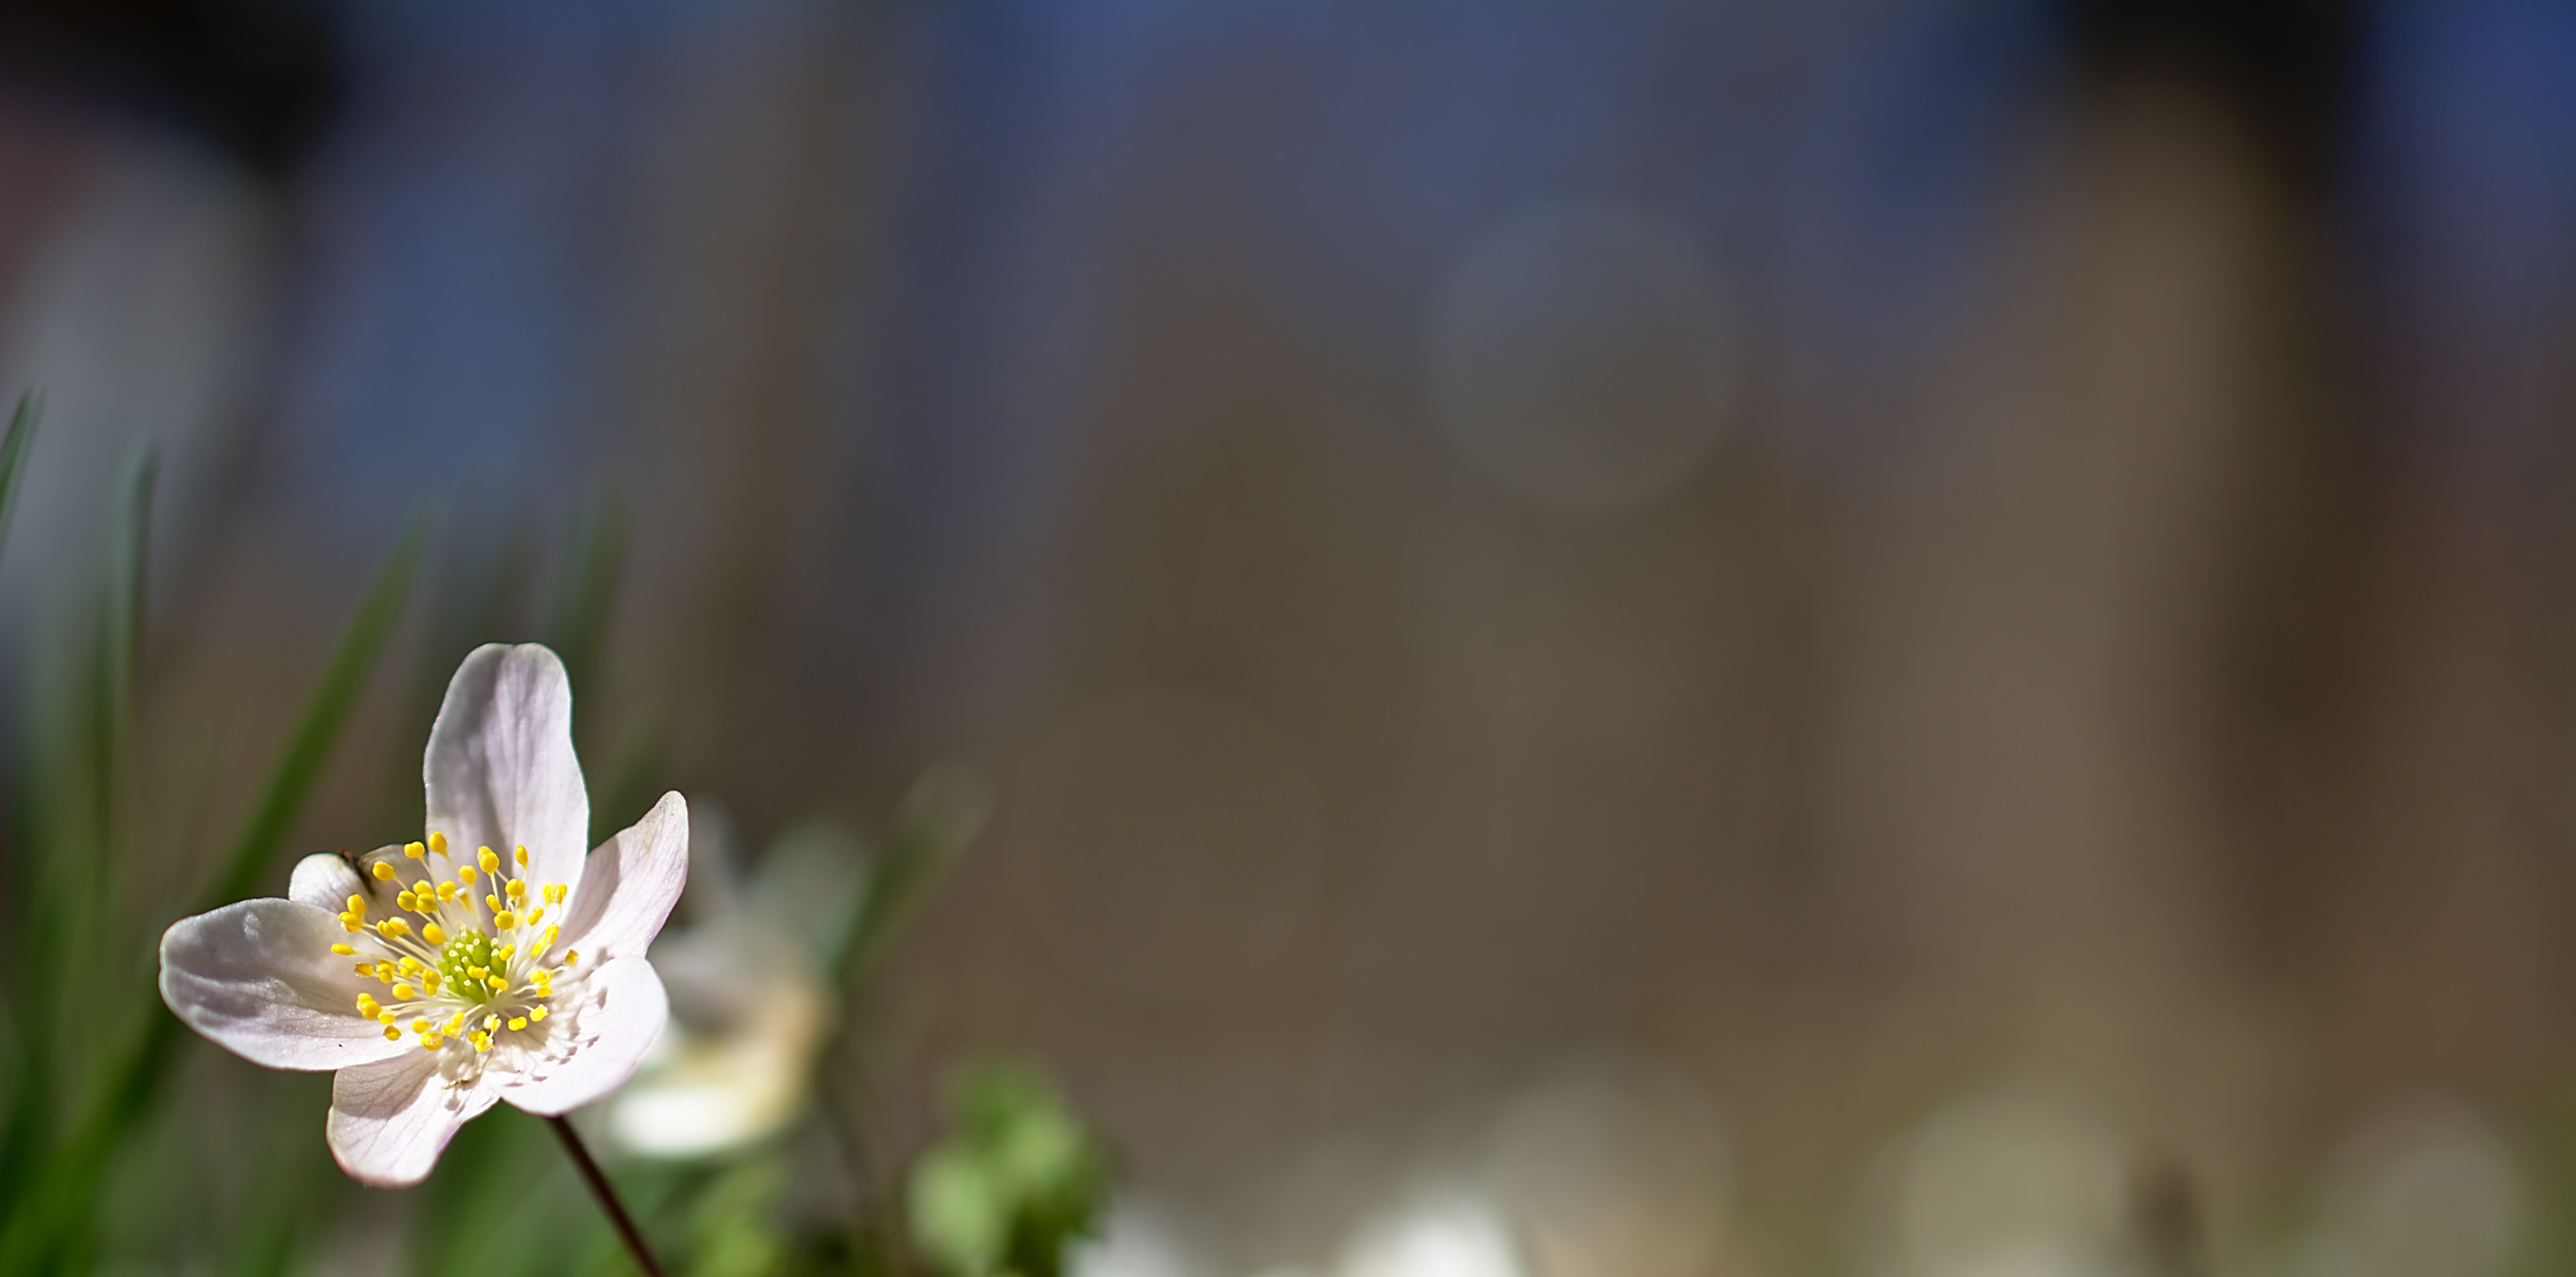
nature, grass, blossom, plant, photography, sunlight, leaf, flower, petal, spring, green, flora, close up, spring flower, macro photography, wood anemone, early summer, plant stem, computer wallpaper